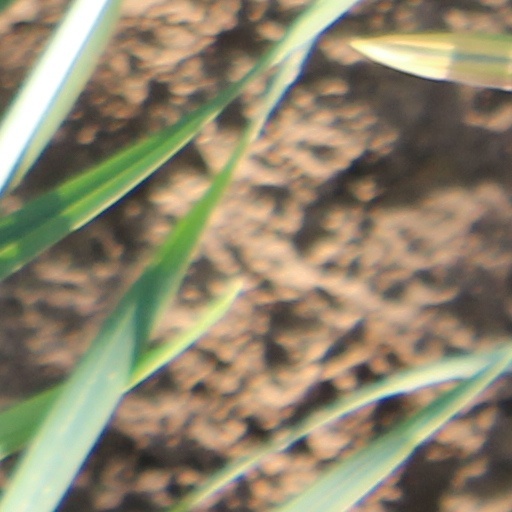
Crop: wheat